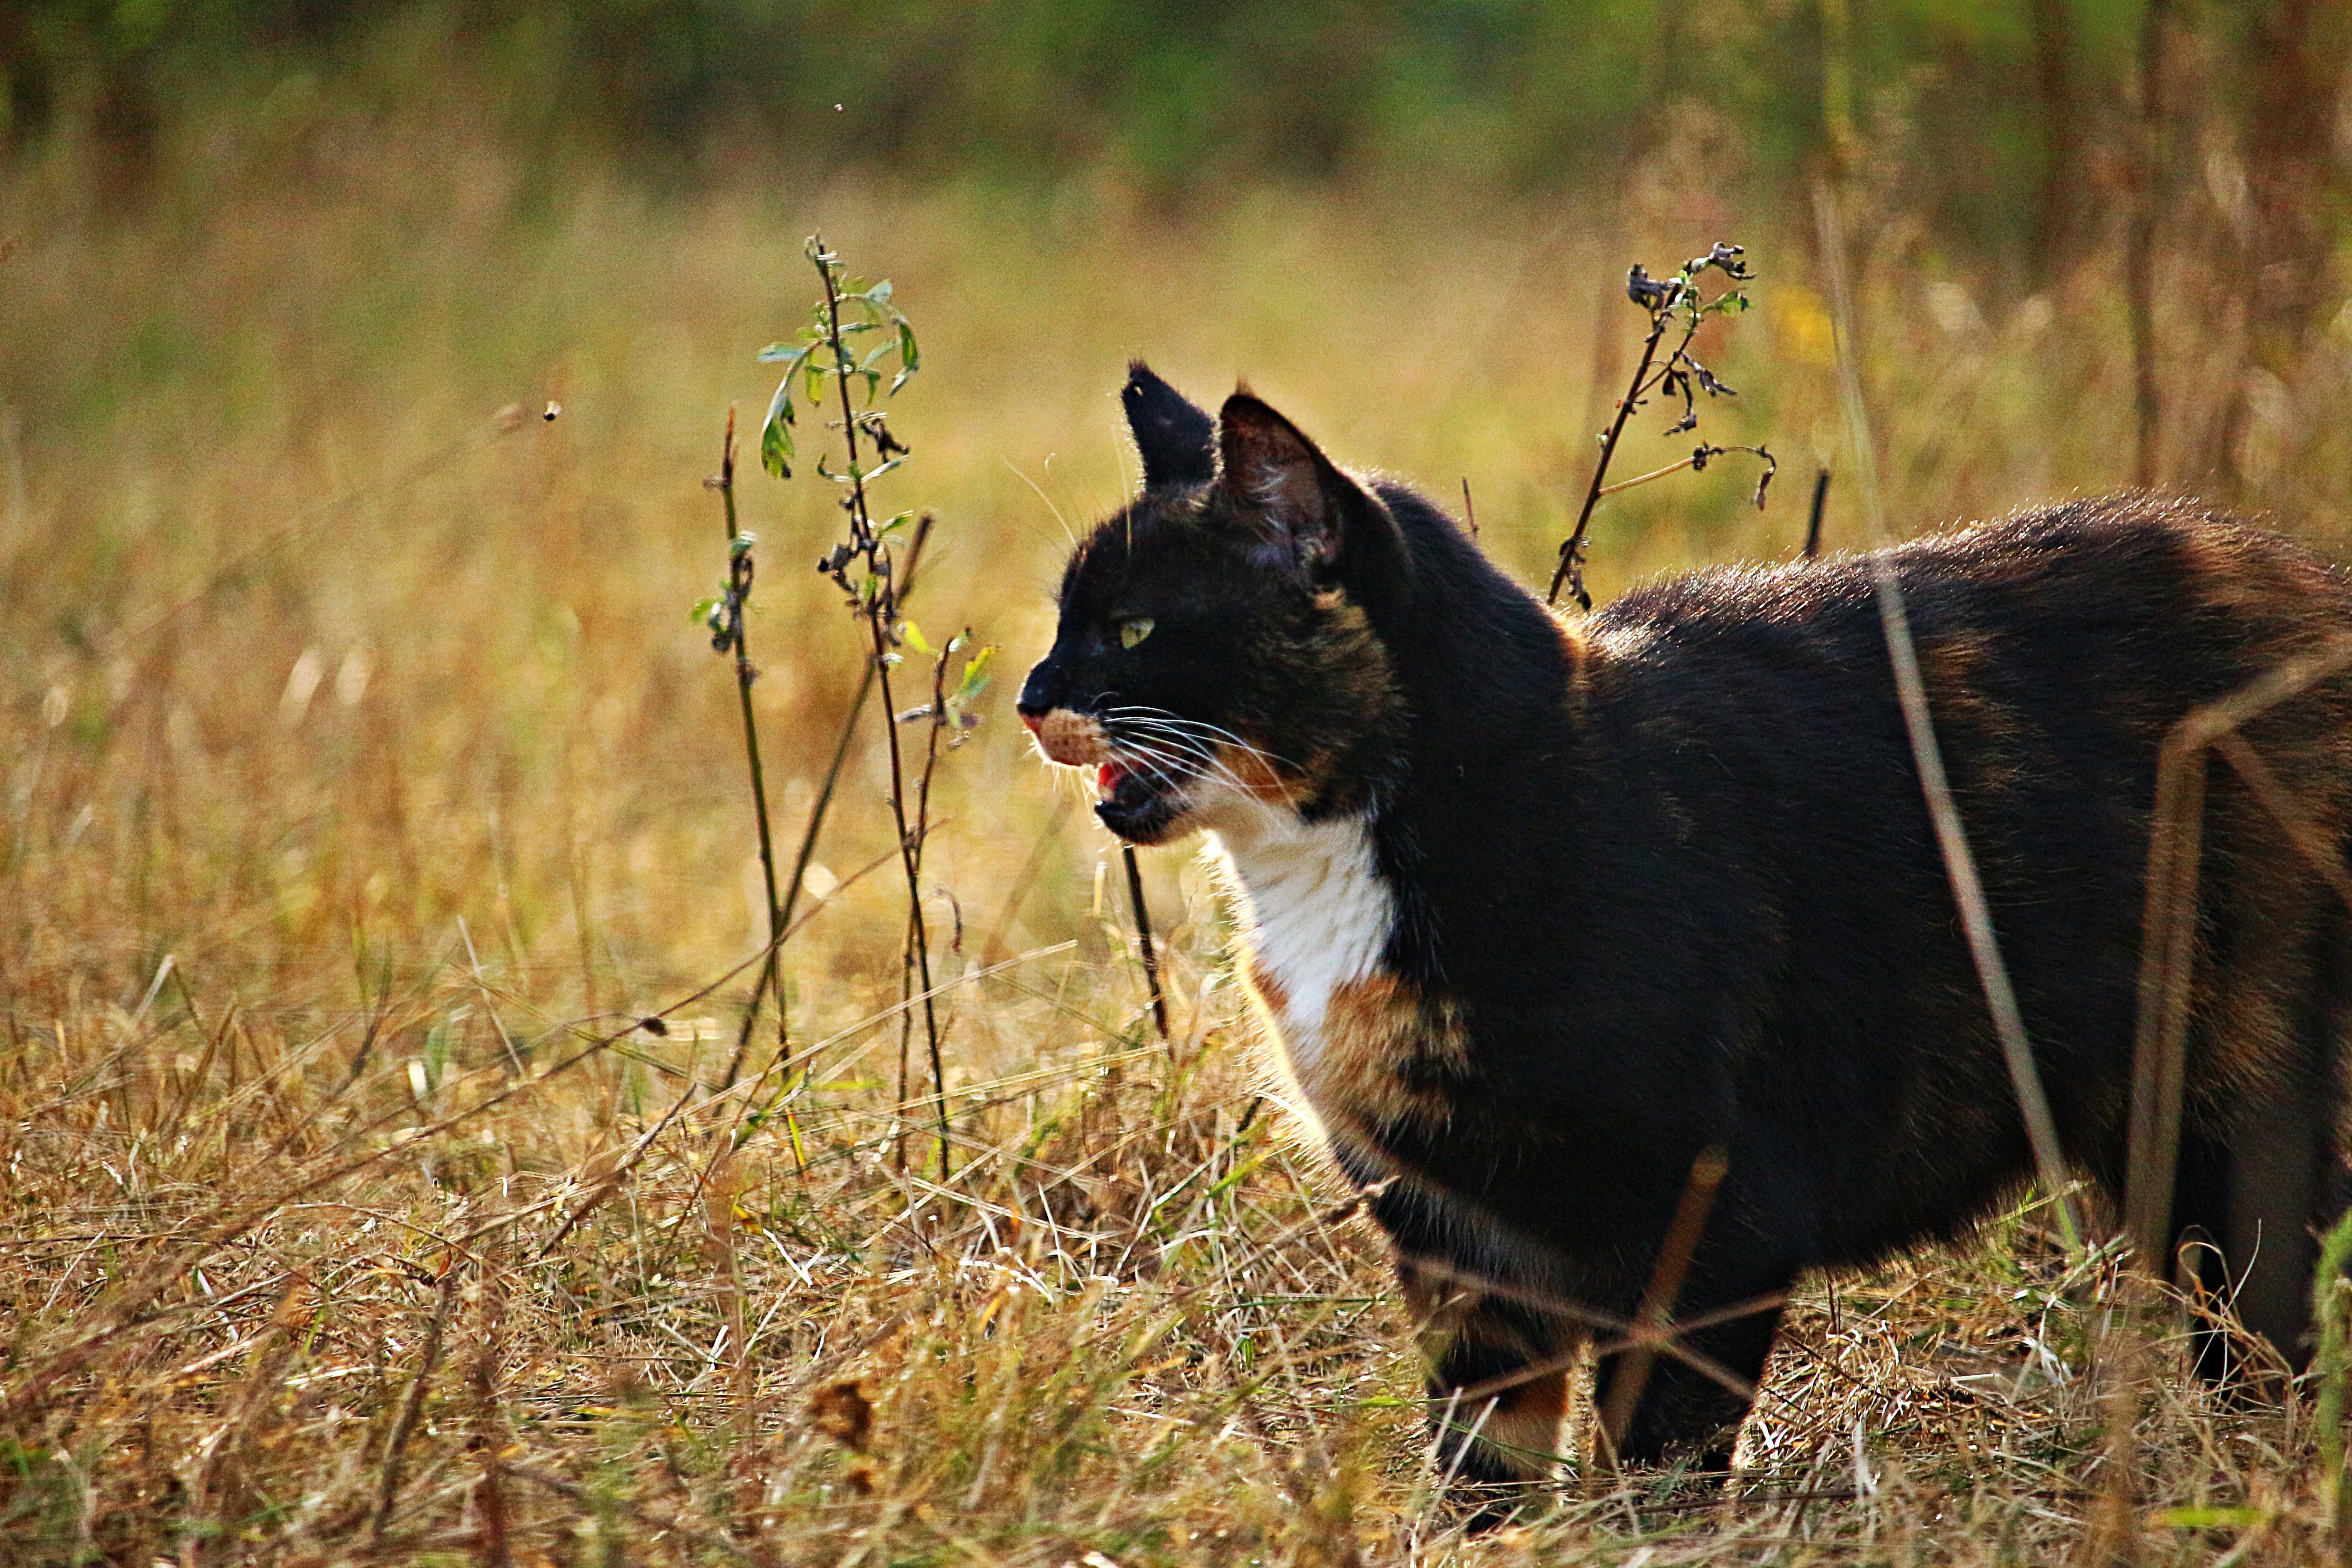
grass, dog, wildlife, cat, autumn, mammal, fauna, vertebrate, mieze, domestic cat, cat face, lucky cat, three coloured, dog like mammal, dog breed group